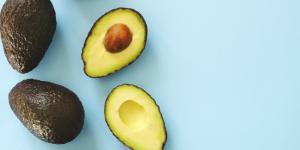
como madurar un aguacate rapido